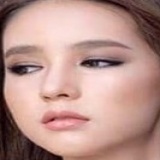
hoa hậu Rinrada Thurapan